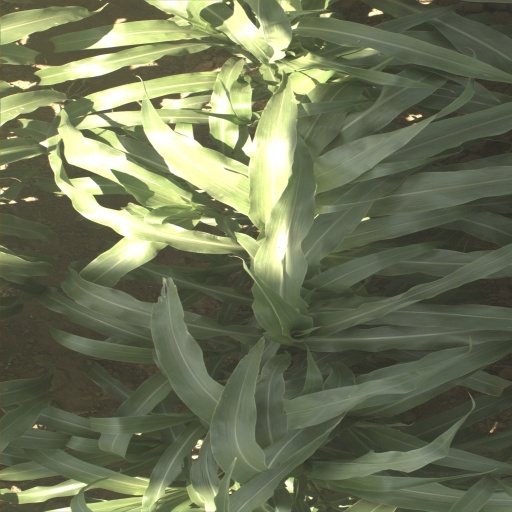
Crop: sorghum